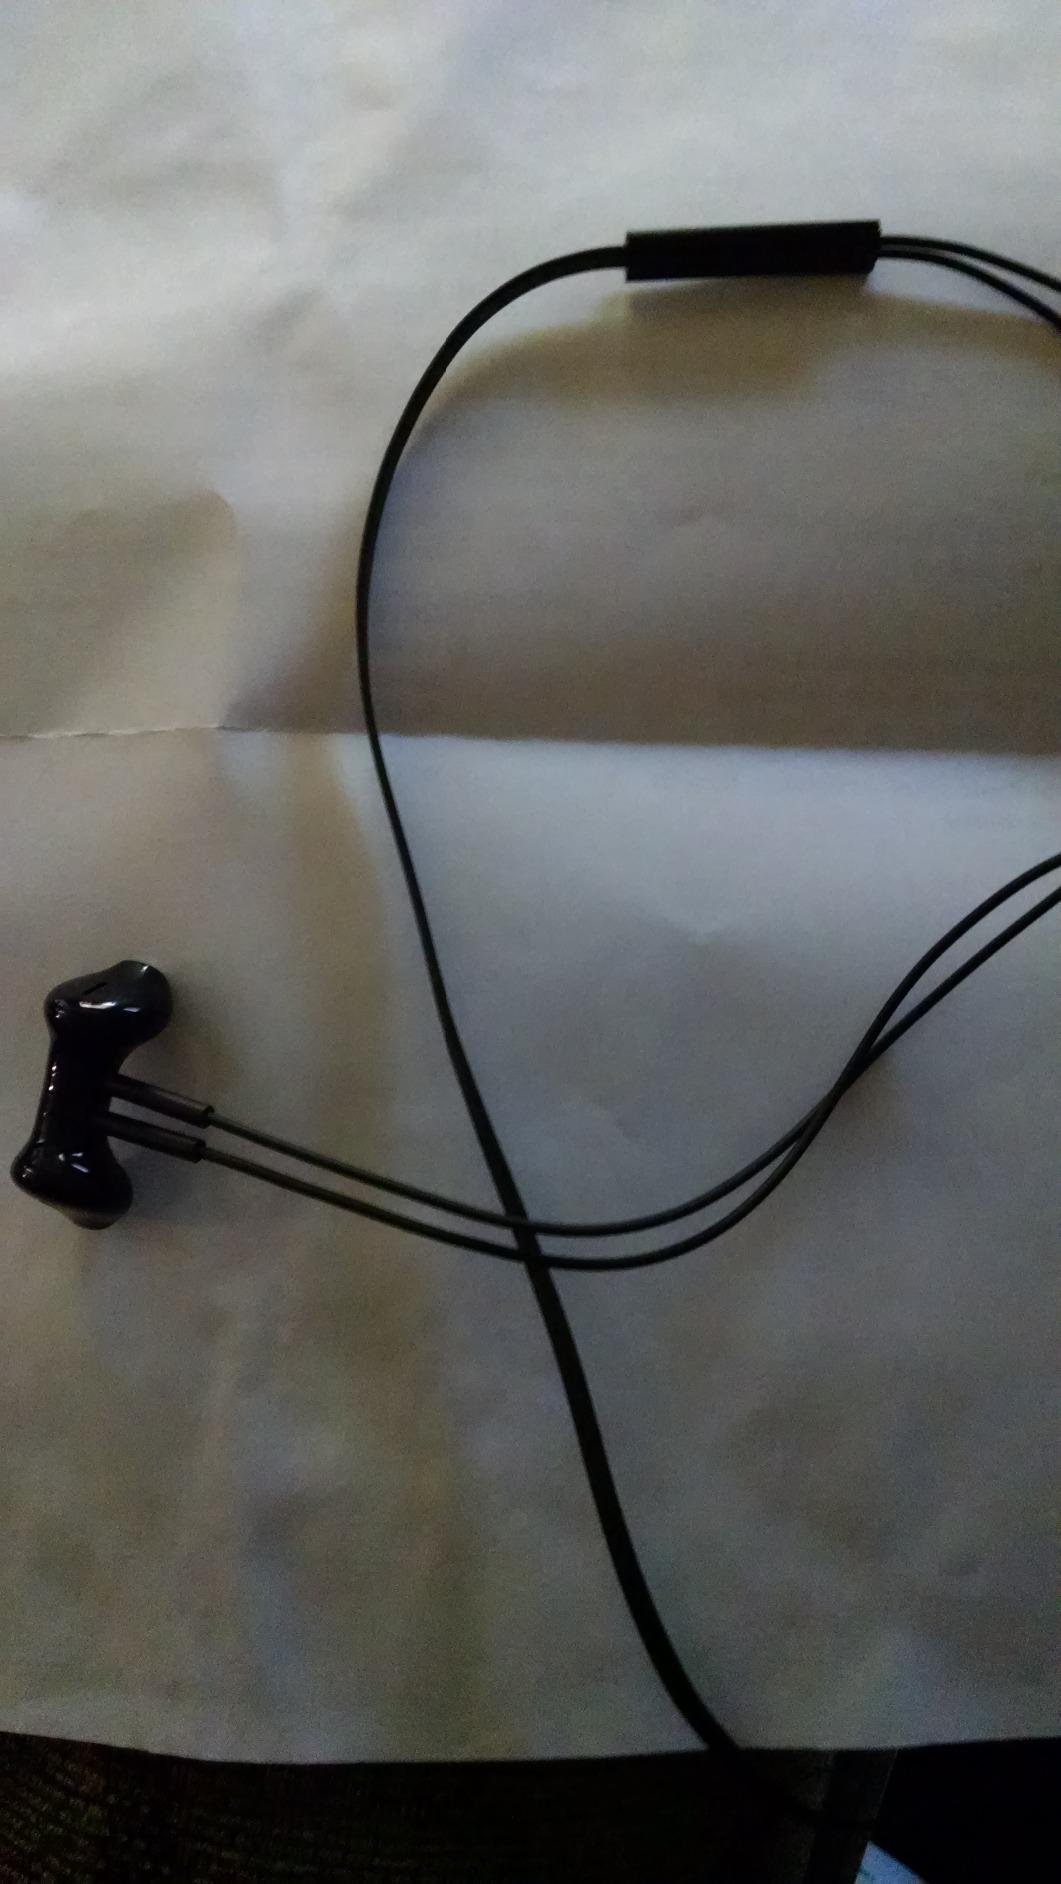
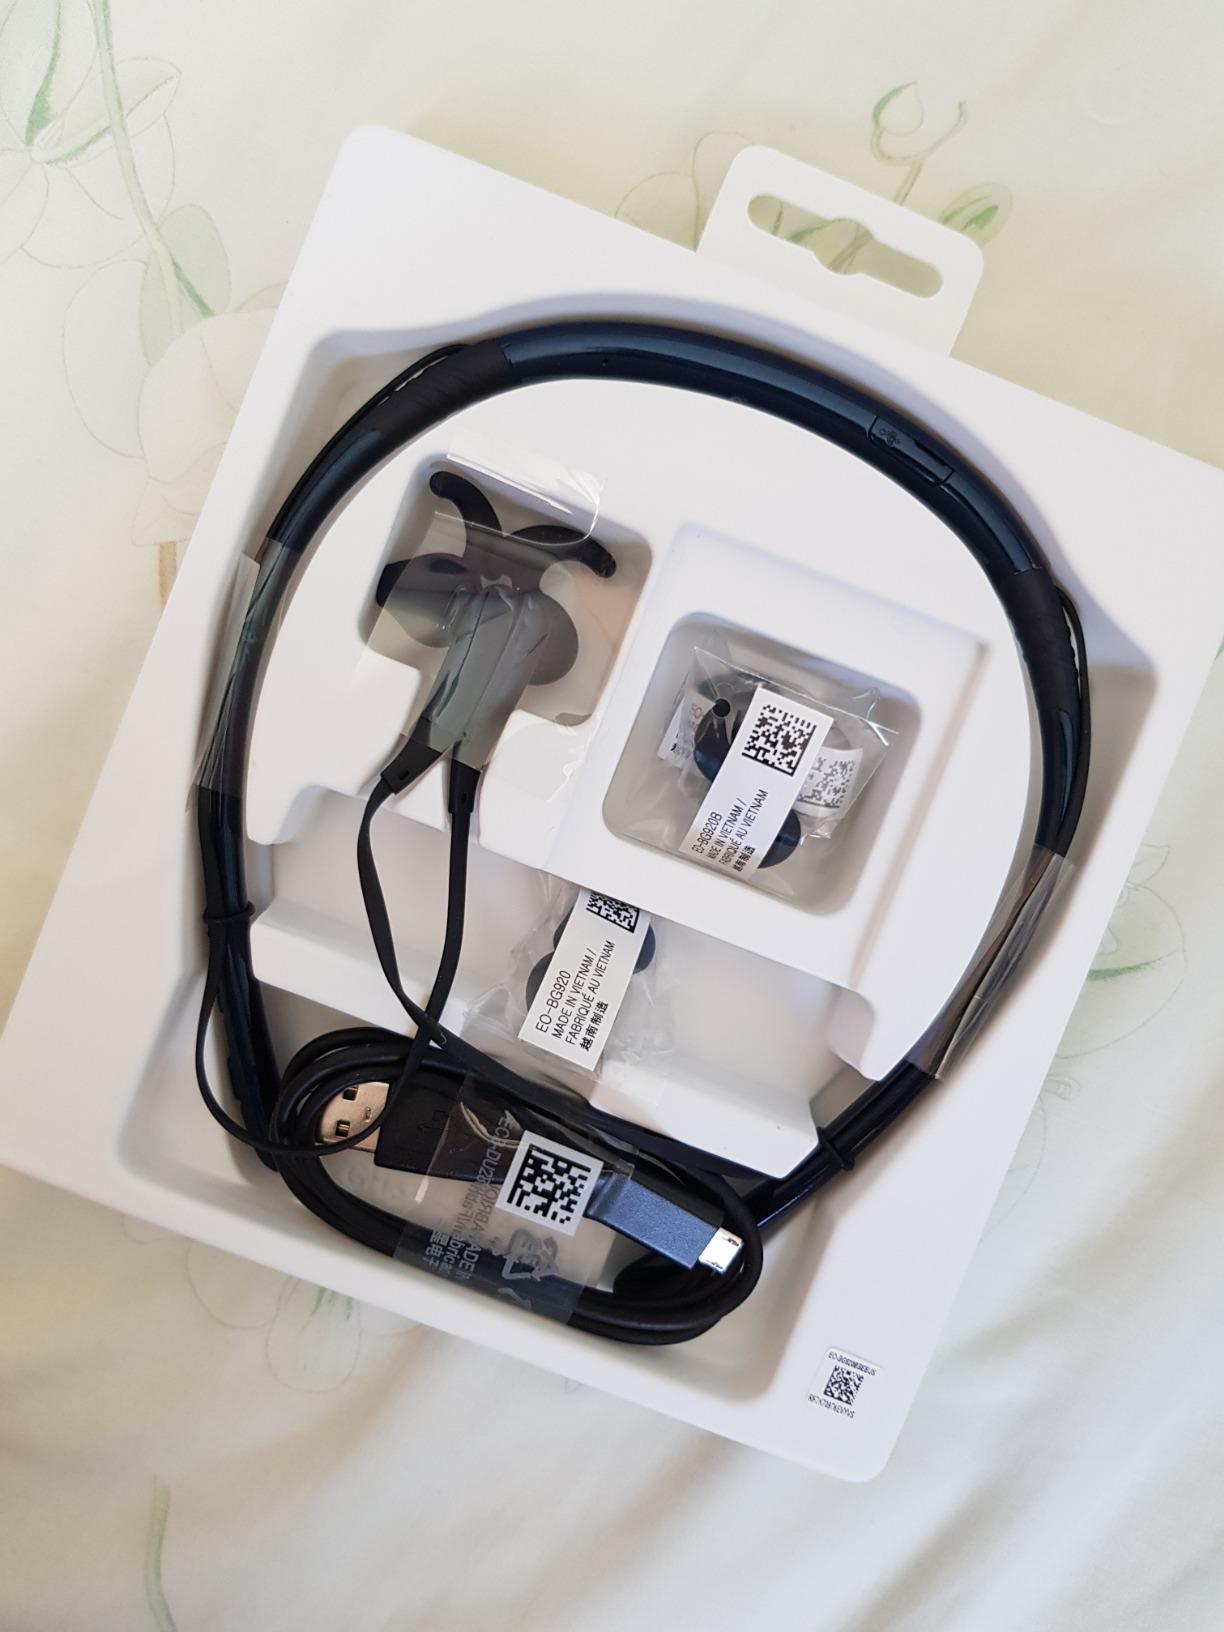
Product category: headphones
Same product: no